Blue law

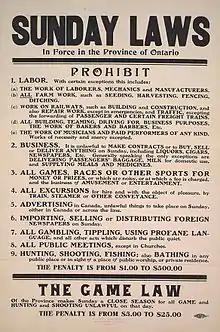
Sunday laws in Ontario, 1911

The "Lord's Day Act", which since 1906 had prohibited business transactions from taking place on Sundays, was declared unconstitutional in the 1985 case "R. v. Big M Drug Mart Ltd." Calgary police officers witnessed several transactions at the Big M Drug Mart, all of which occurred on a Sunday. Big M was charged with a violation of the "Lord's Day Act". A provincial court ruled that the "Lord's Day Act" was unconstitutional, but the Crown proceeded to appeal all the way to the Supreme Court of Canada. In a unanimous 6–0 decision, the "Lord's Day Act" was ruled an infringement of the freedom of conscience and religion defined in section 2(a) of the Charter of Rights and Freedoms.